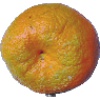
Label: Mandarine 1